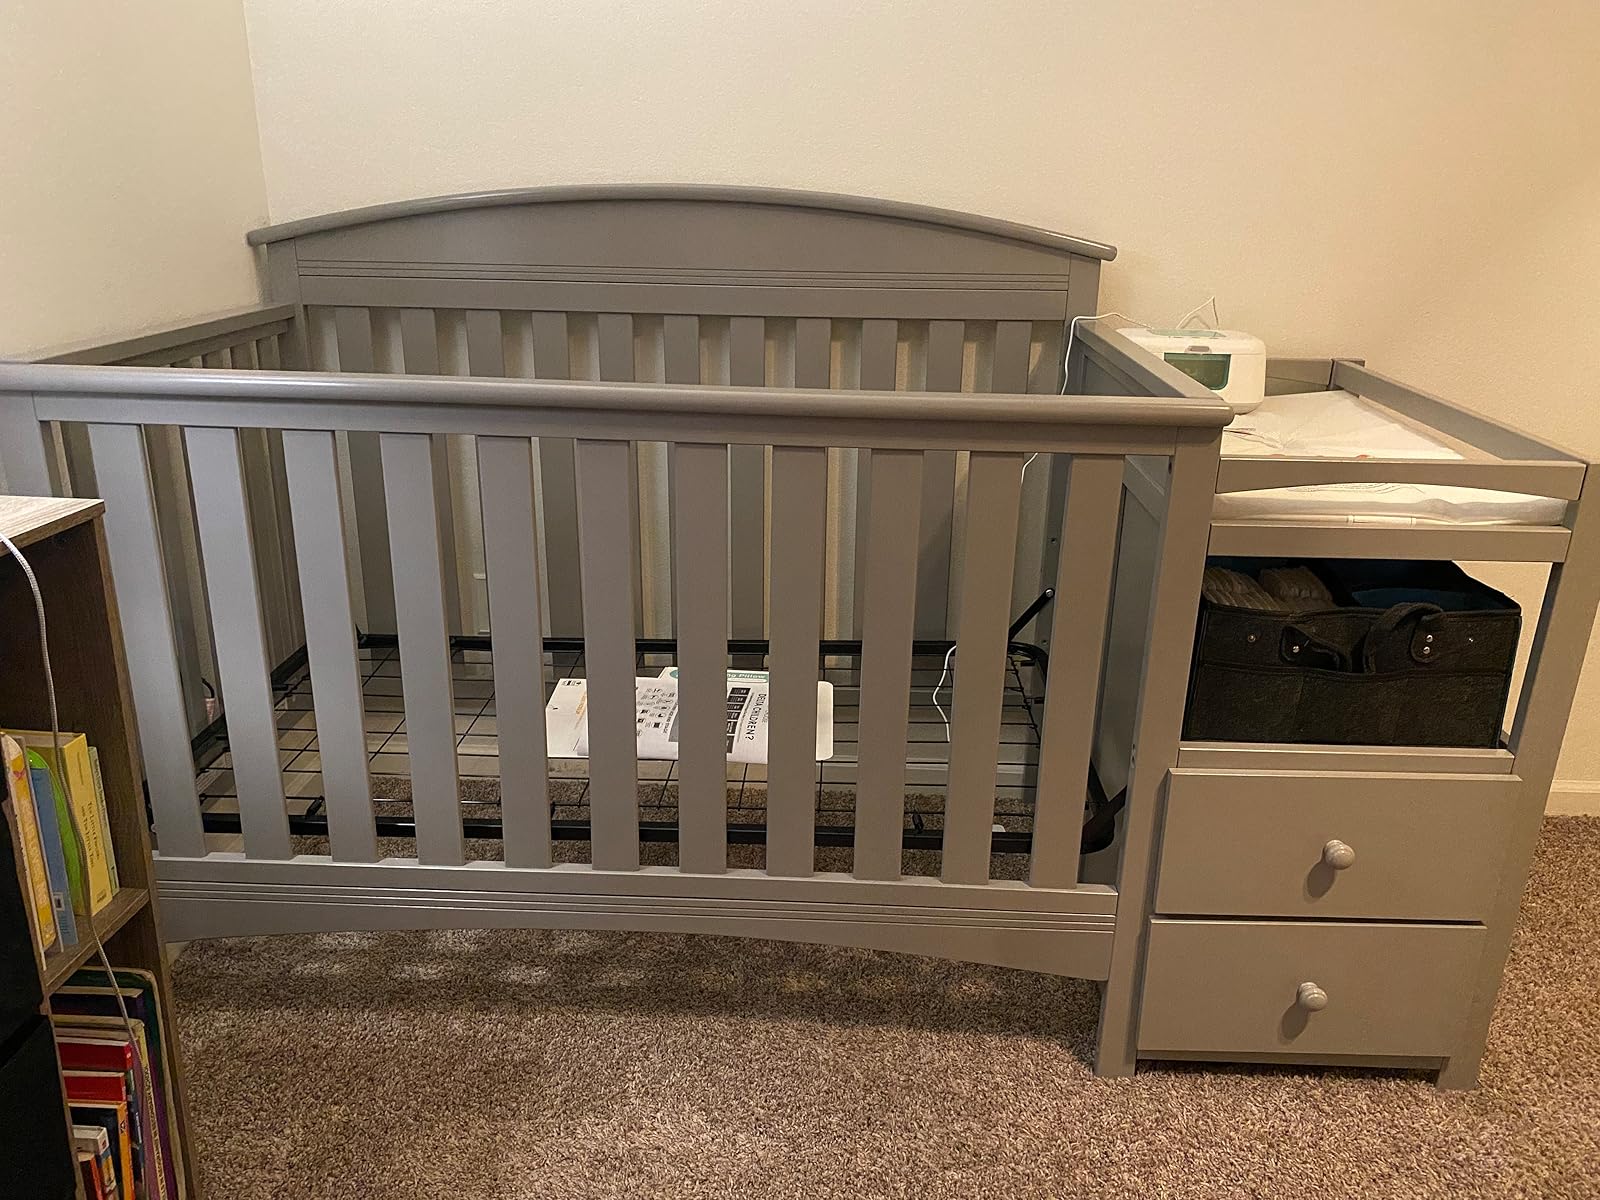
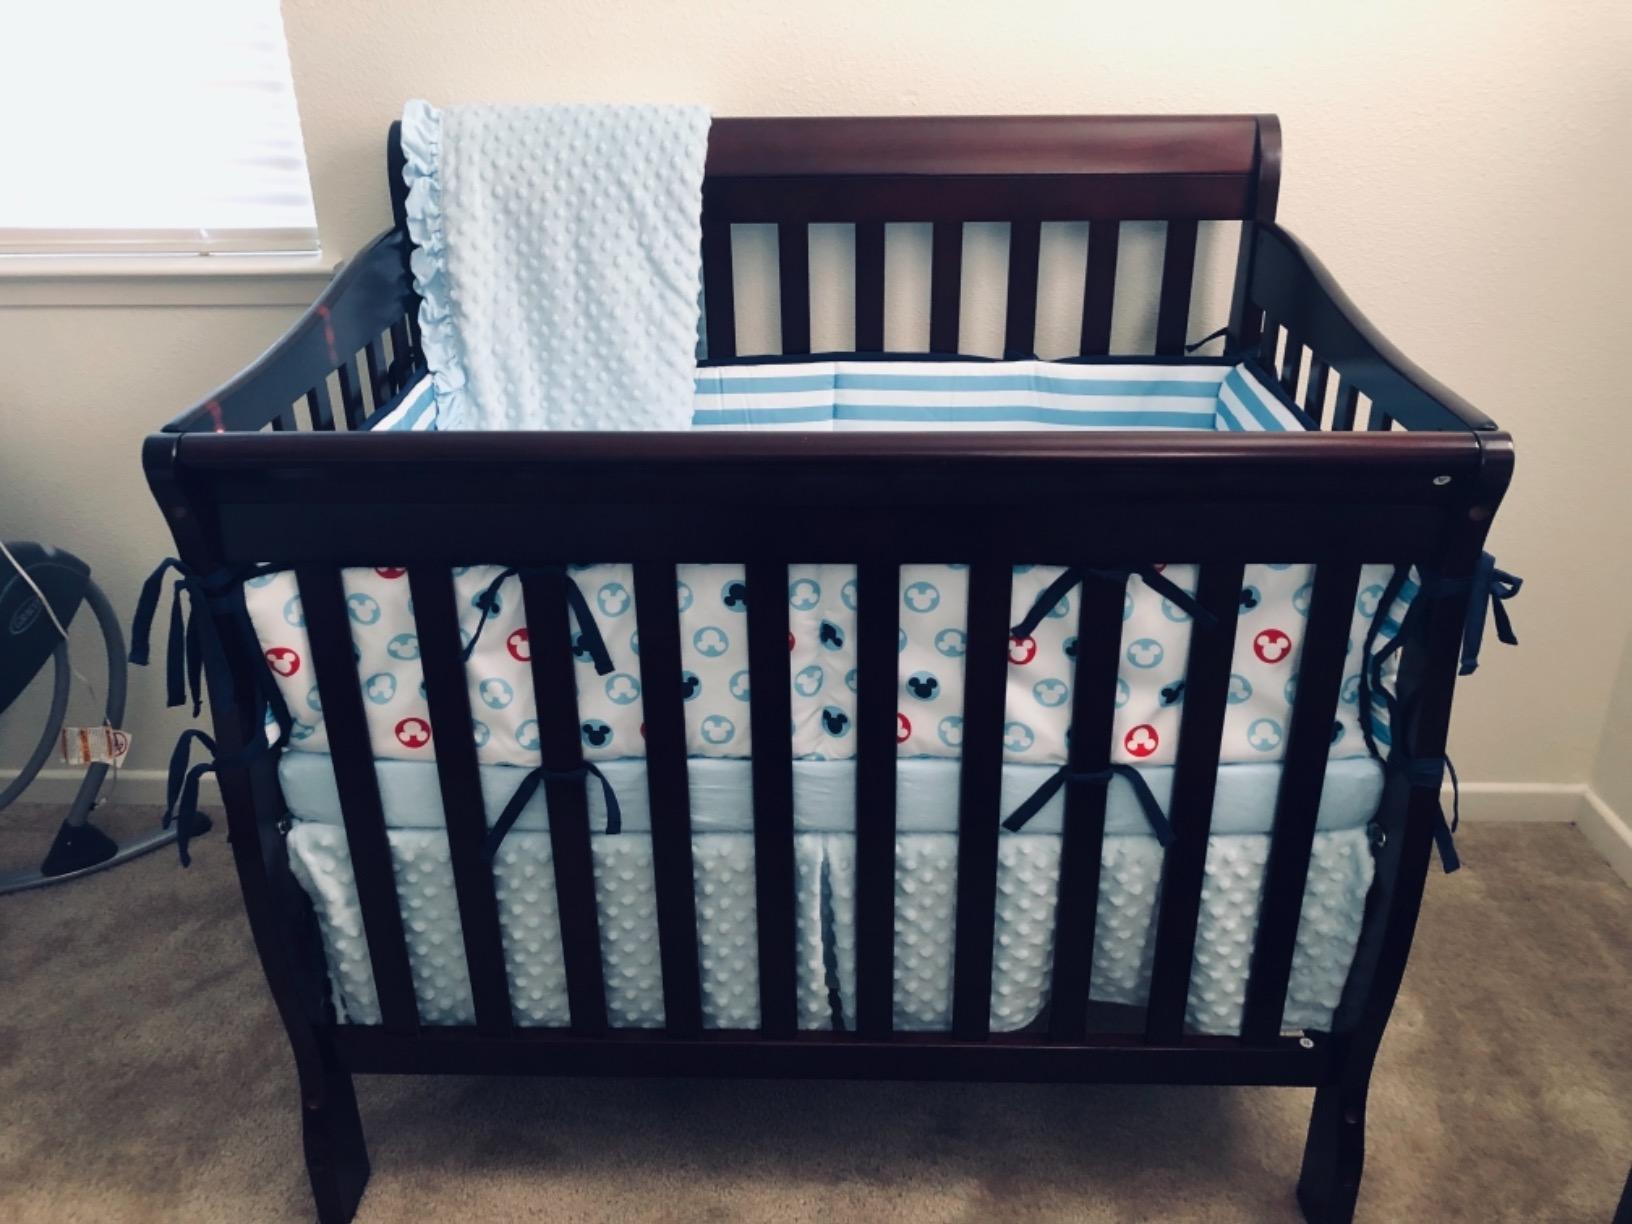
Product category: products_crib
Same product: no